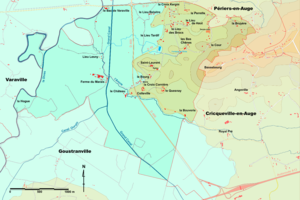
plan de la commune de Brucourt
Brucourt est un petit village de Normandie situé dans le pays d'Auge à mi-distance entre Dives-sur-Mer et Dozulé et à vingt kilomètres de Caen. Administrativement, c'est une commune du canton de Dozulé, dans le département du Calvados, en région de Normandie.